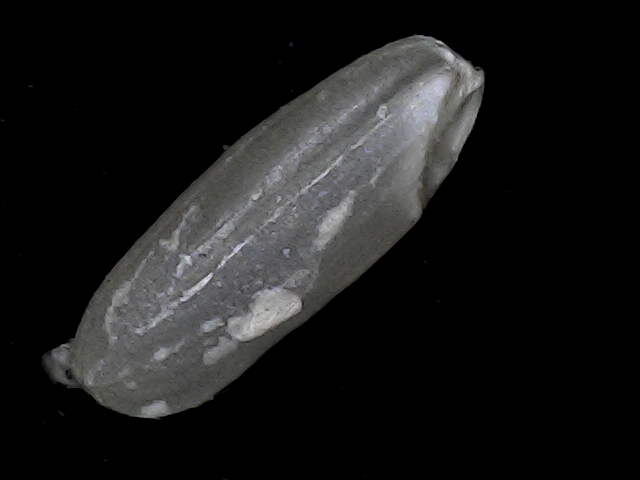
Rice variety: BR22